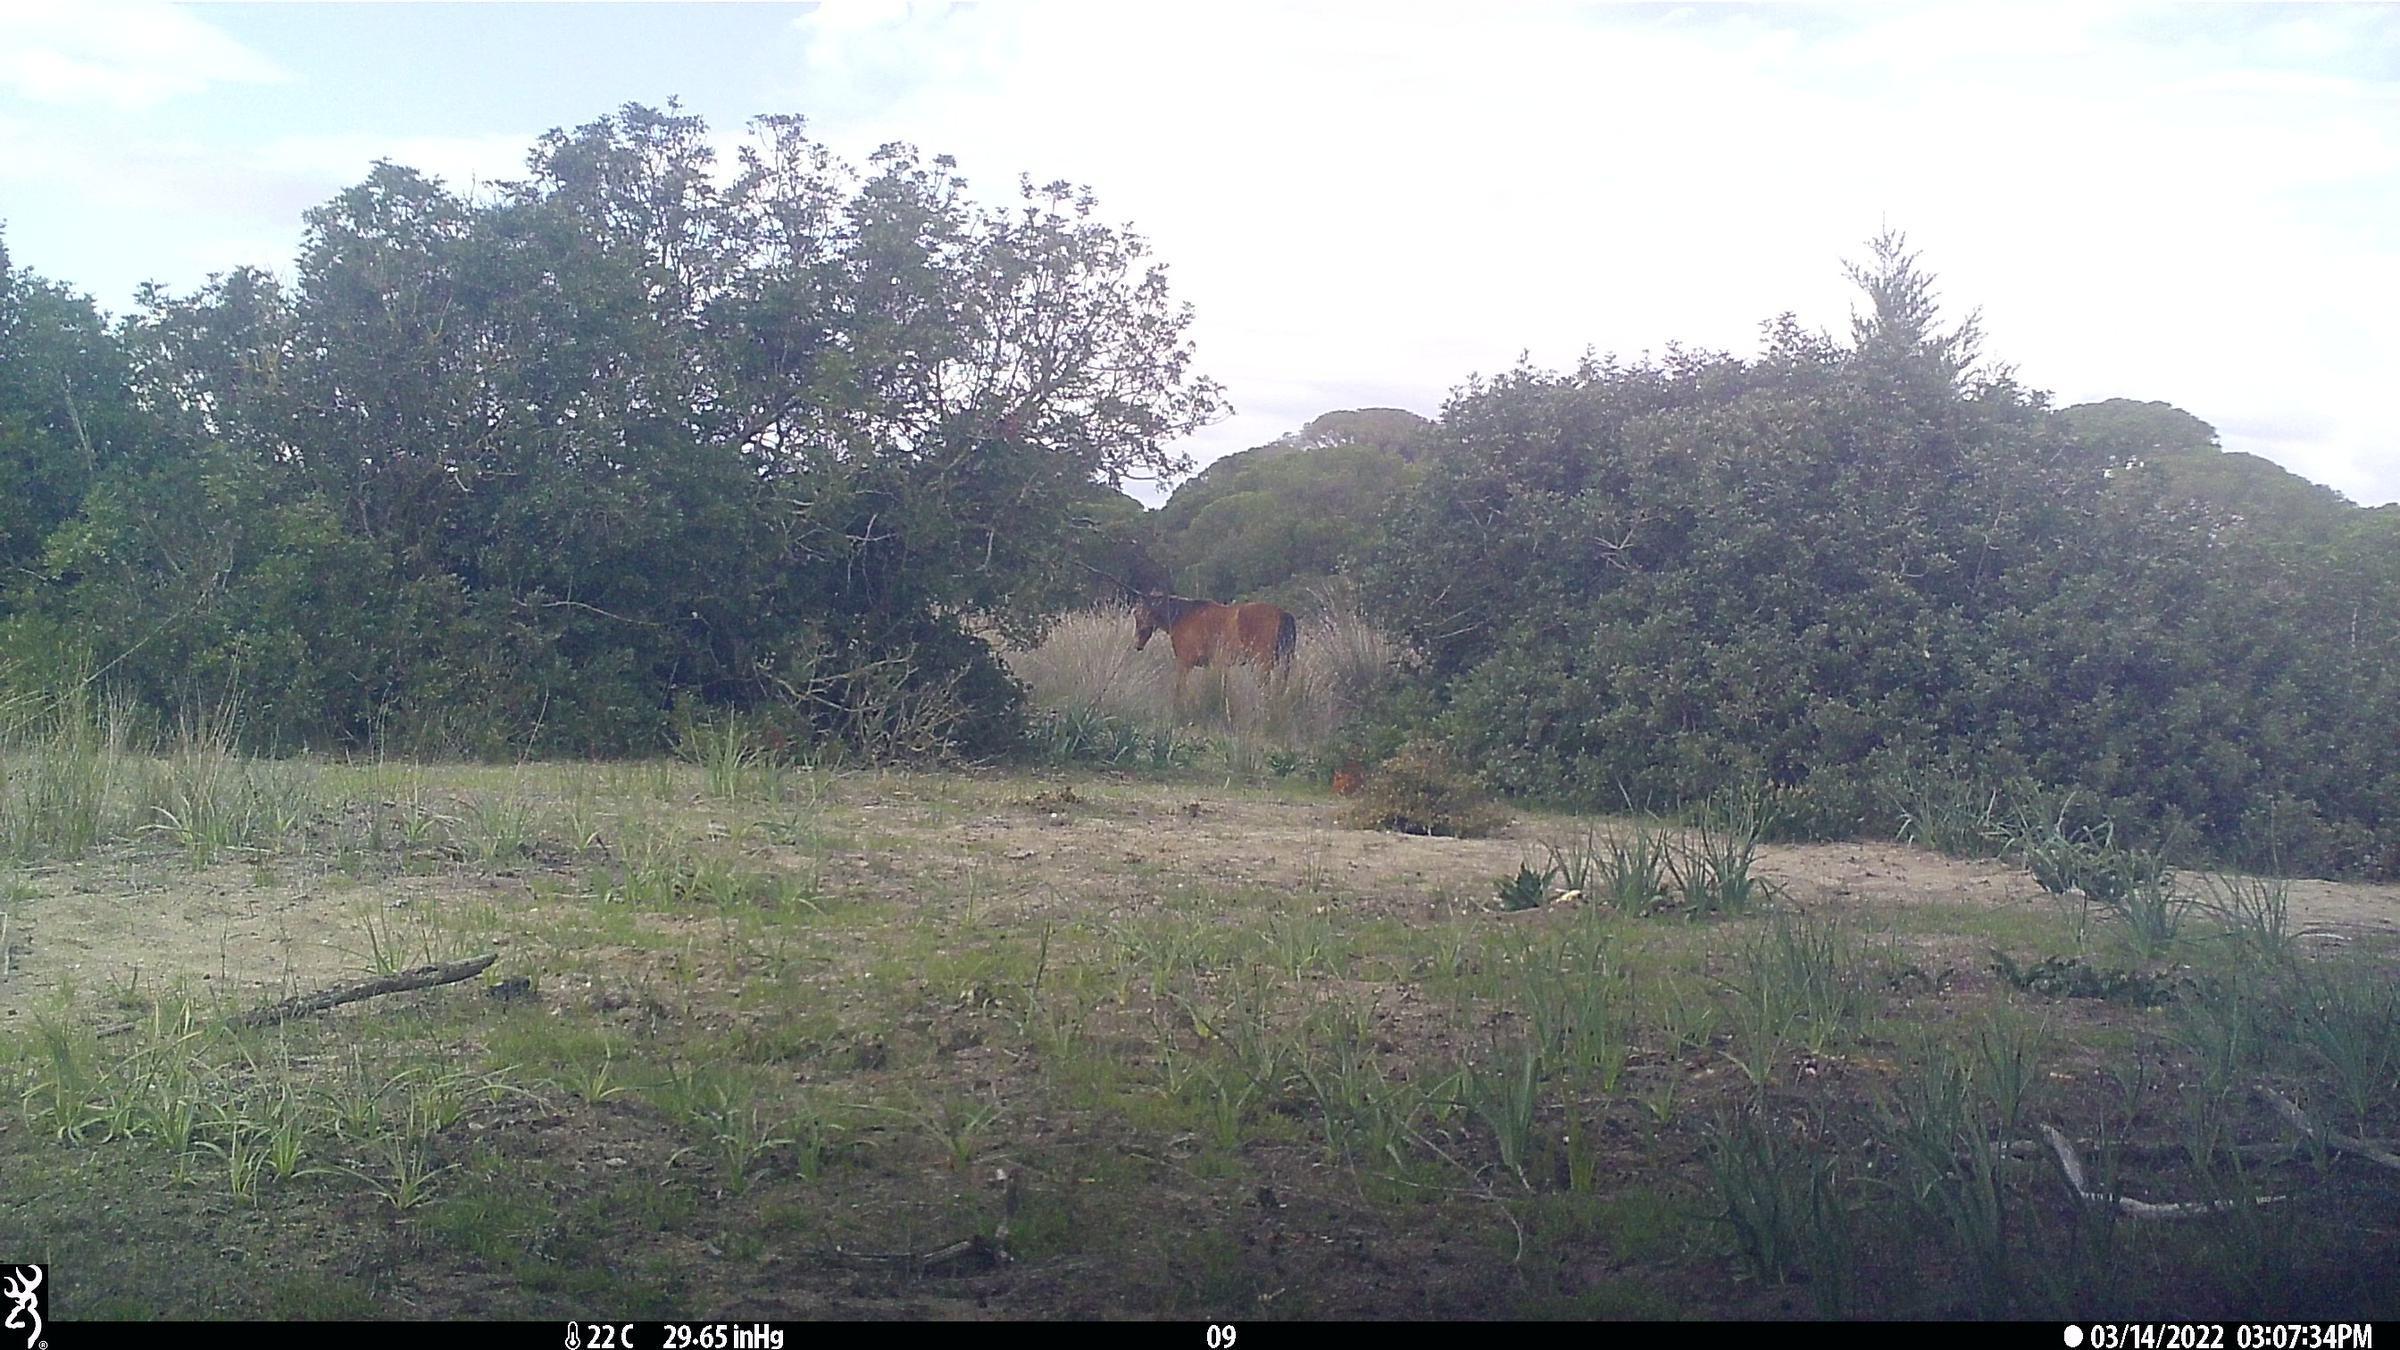
Species: Equus sp